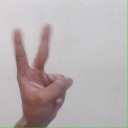
अक्षर: क